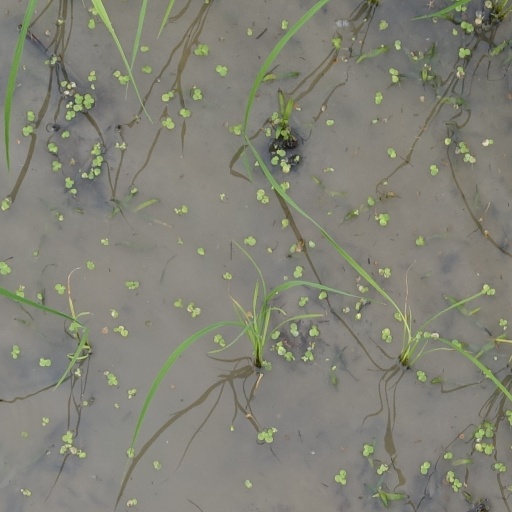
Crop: rice